Jordanian passport

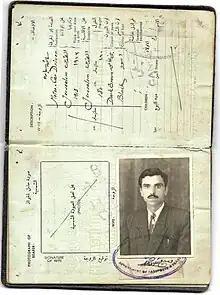
1951 Jordanian passport issued in East Jerusalem.

Countries and territories with visa-free or visa on arrival entry for holders of regular Jordanian passports